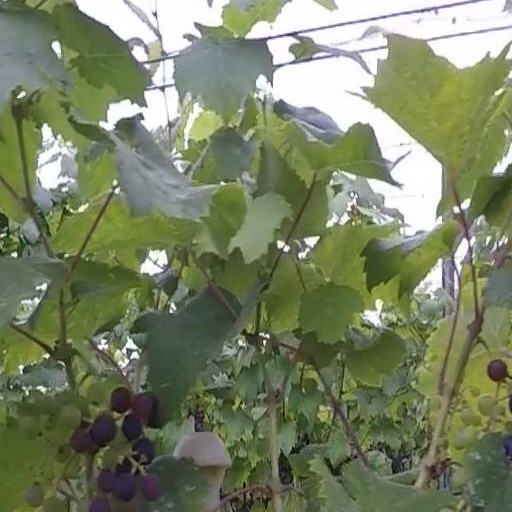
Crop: grape